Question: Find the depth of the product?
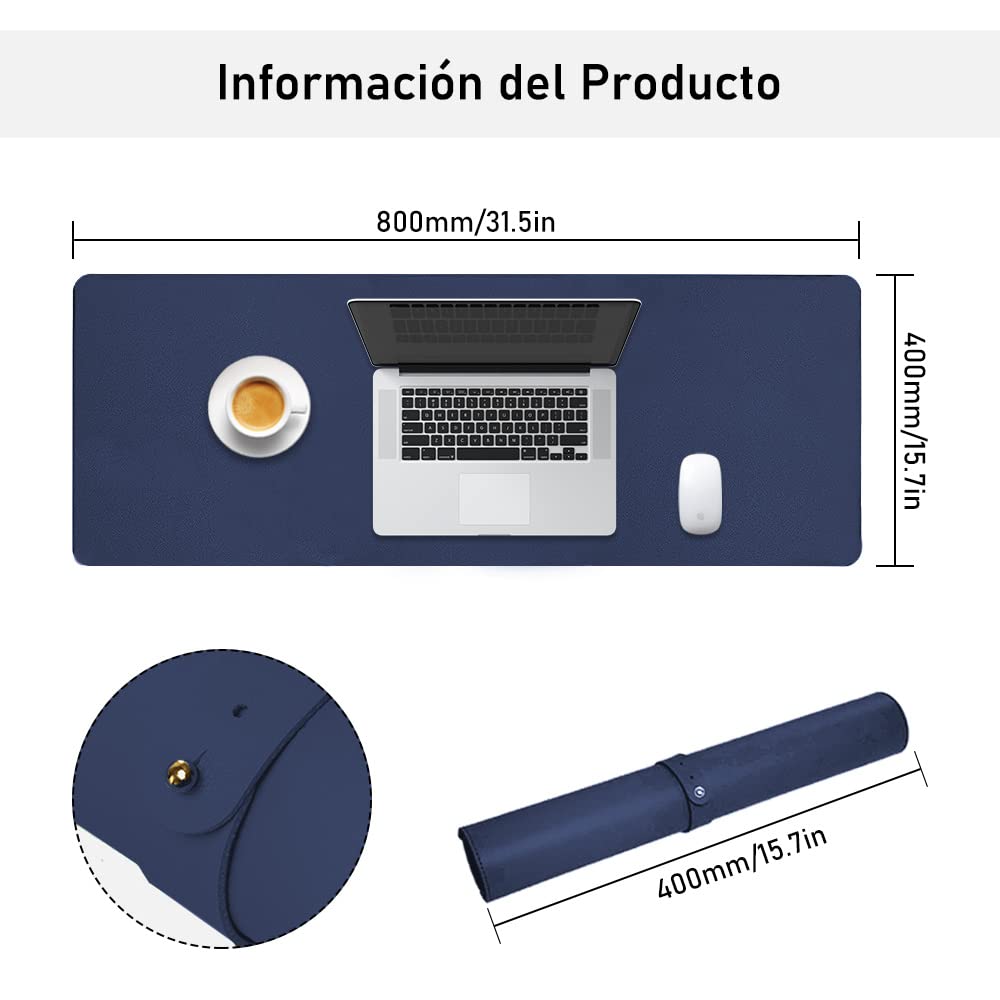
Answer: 400.0 millimetre